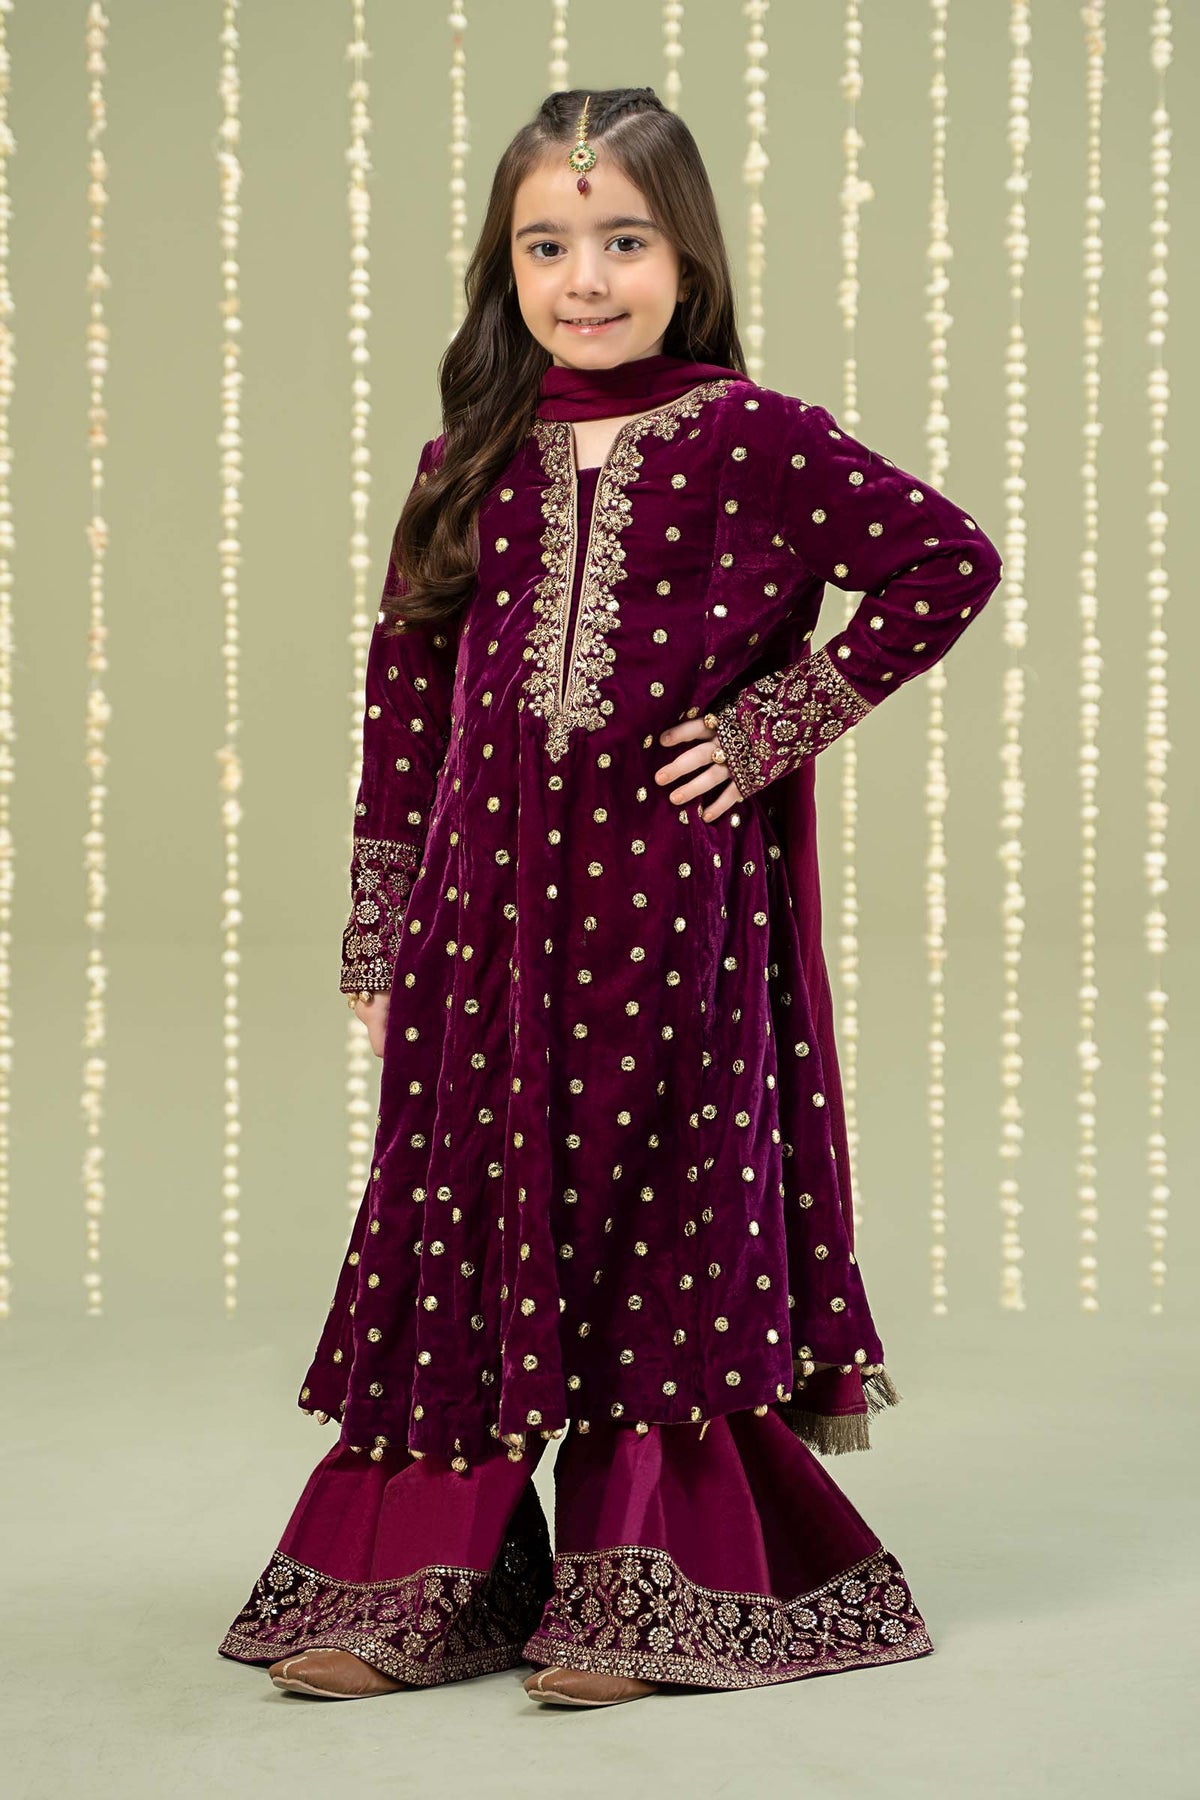
burgundy karla embroidered long le